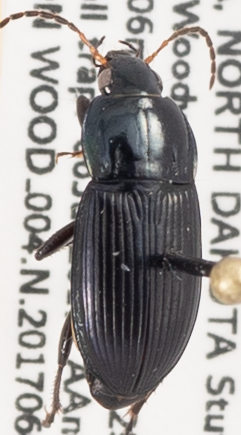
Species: Poecilus lucublandus
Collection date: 2017-06-06
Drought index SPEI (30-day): -1.706
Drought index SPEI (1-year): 0.114
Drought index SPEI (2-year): -0.198